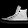
Label: Sneaker